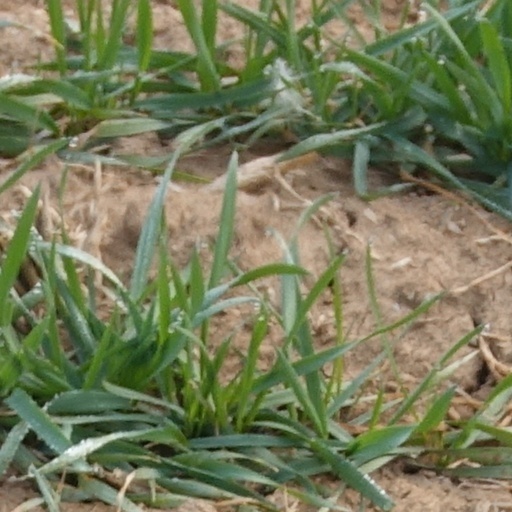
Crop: wheat